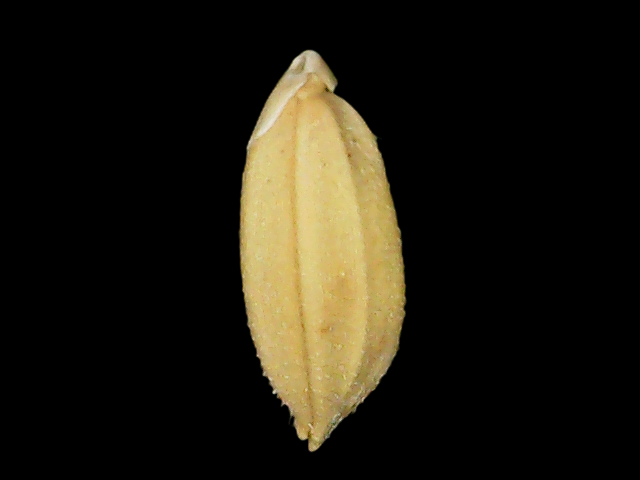
Rice variety: Binadhan10